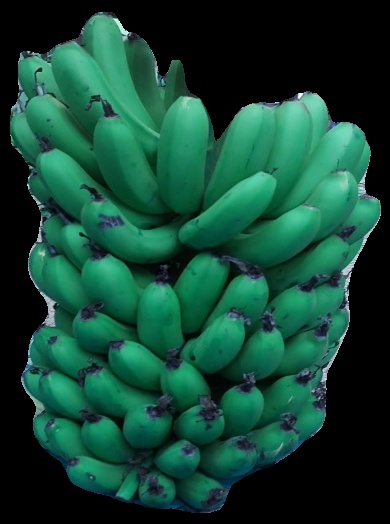
Variety: pachbale
Grade: grade2